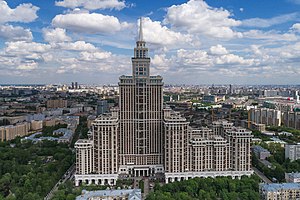
Triumfpaladset
Triumfpaladset
Triumfpaladset er navnet på et højhus i Moskva. Det er med sine 264 m Europas højeste indtil Naberezhnaya Tower block C, der er projekteret til at blive 268 m højt bliver indviet senere i 2007. Huset har 57 etager og indeholder ca. 1000 luksuslejligheder. Byggeriet blev påbegyndt i 2001 og den endelige højde blev nået 20. december 2003. Huset blev færdigt i 2005.